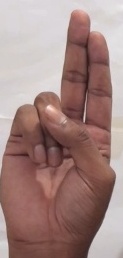
ASL sign: U